Nakofunakata Station

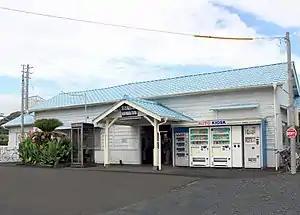
Nakofunakata Station in July 2011

is a passenger railway station in the city of Tateyama, Chiba Prefecture, Japan, operated by the East Japan Railway Company (JR East).